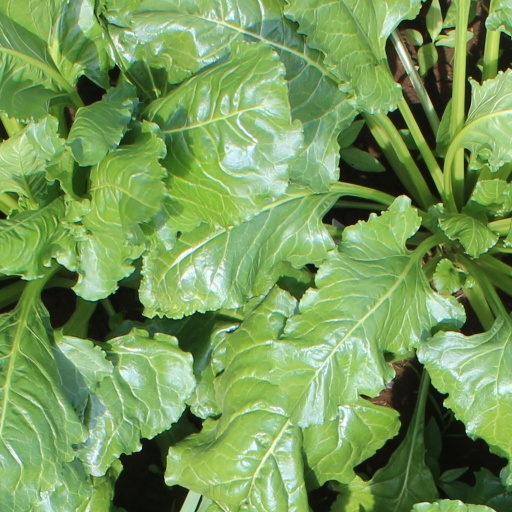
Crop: sugar beet